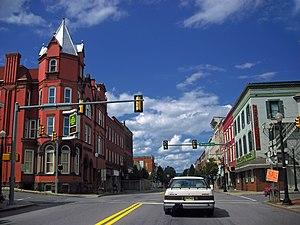
Le borough de Towanda est le siège du comté de Bradford, situé dans le Commonwealth de Pennsylvanie, aux États-Unis. Sa population s’élevait à 2 919 habitants lors du recensement de 2010, estimée à 2 842 habitants en 2018.